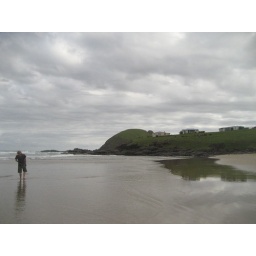
hole in the wall beach